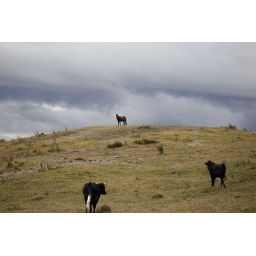
Wild horses and bulls roam the park. The bulls are eventually caught and used in the annual bullfights in Quito.